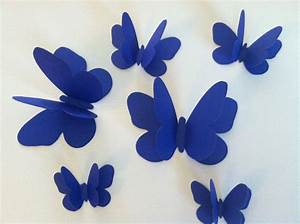
Label: farfalla